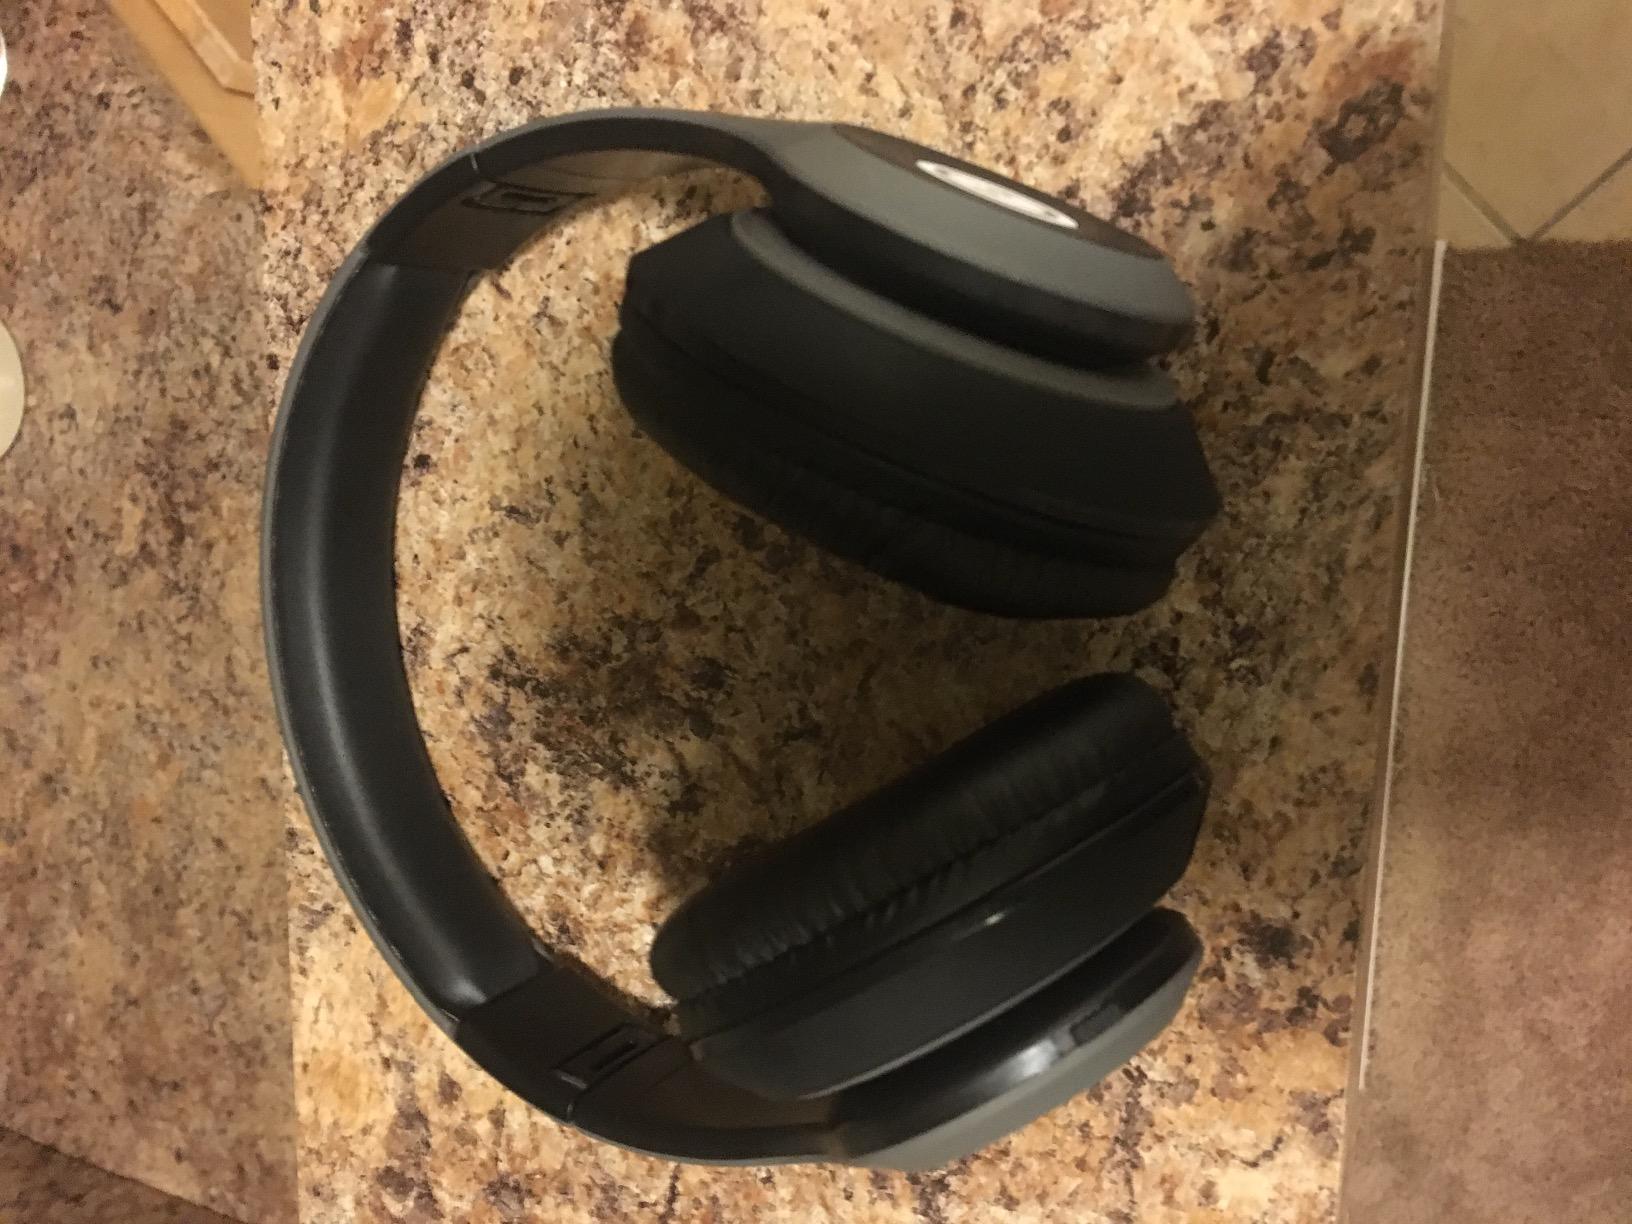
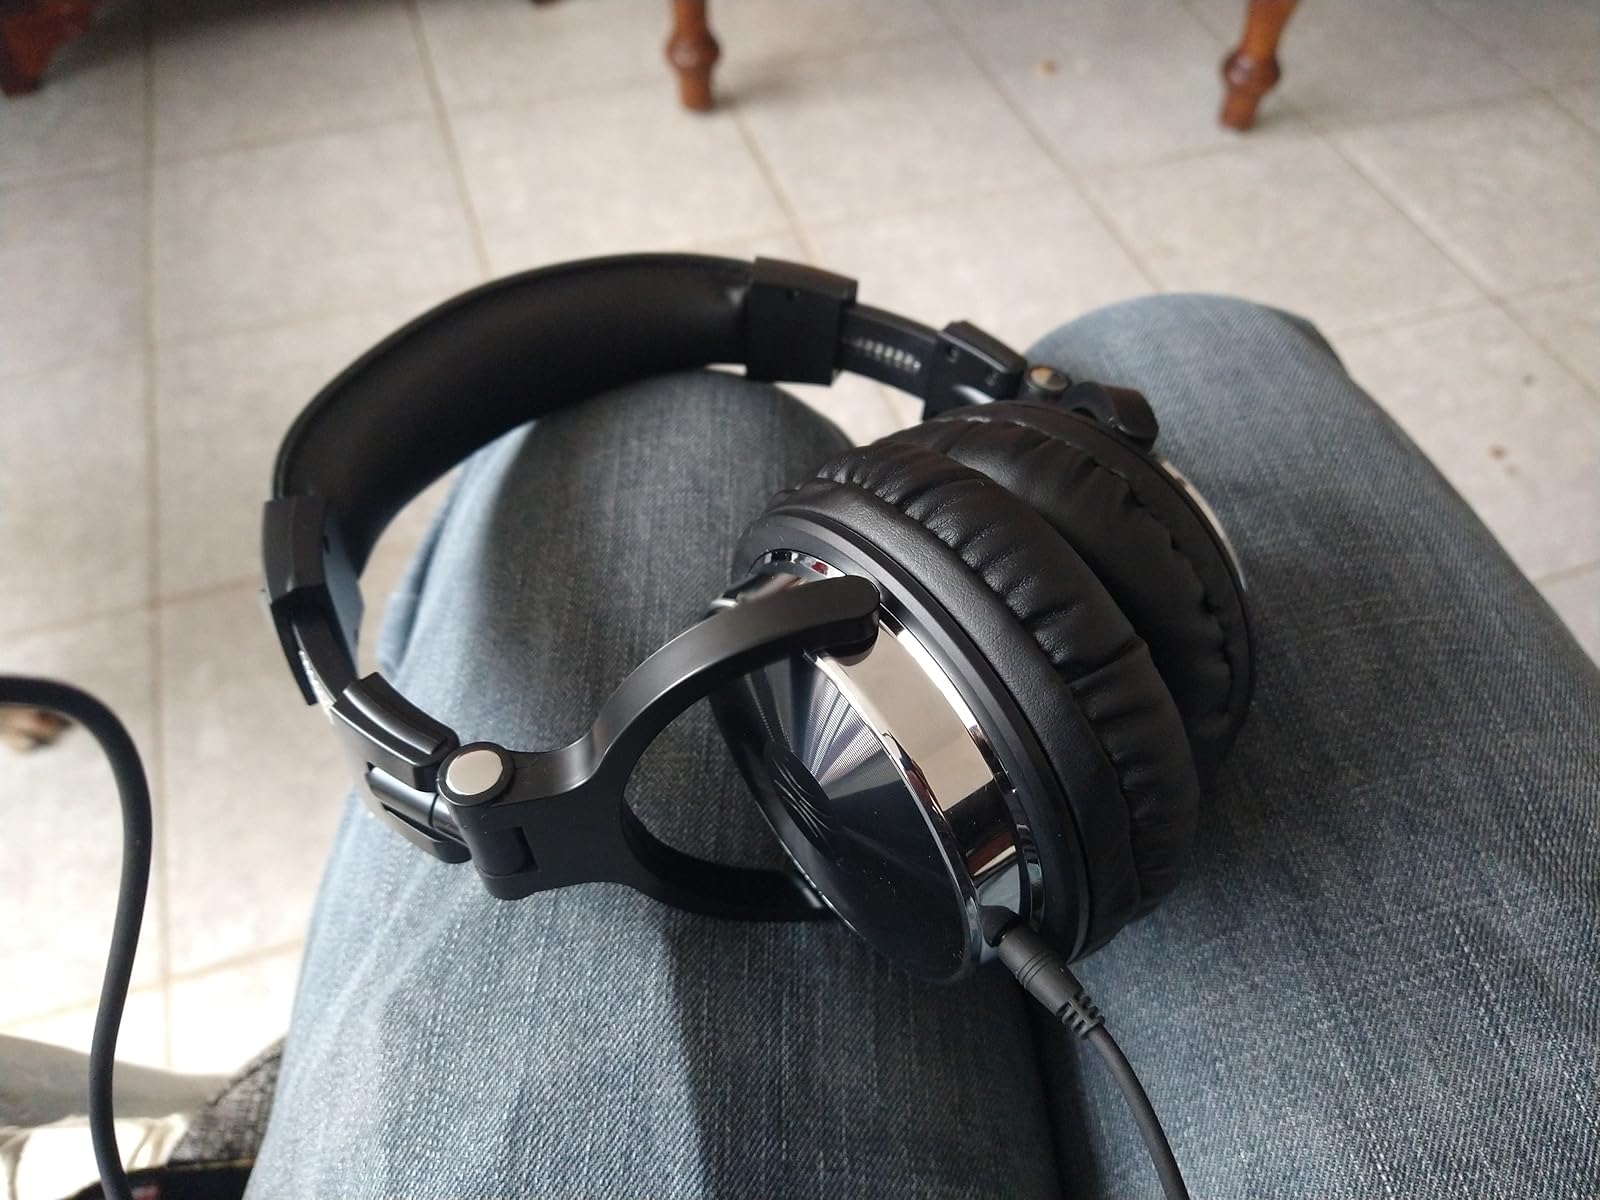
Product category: headphones
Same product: no